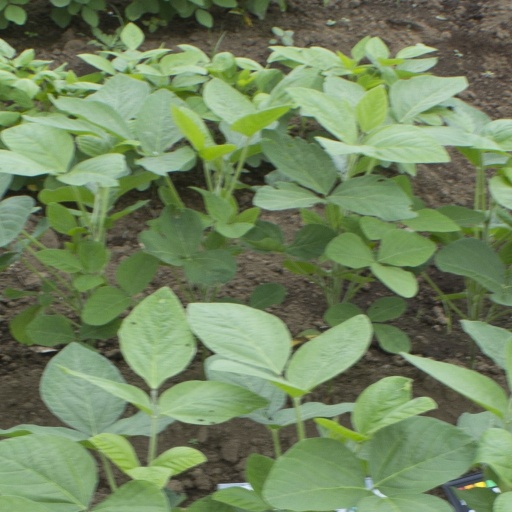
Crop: soybean